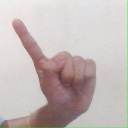
अक्षर: ए